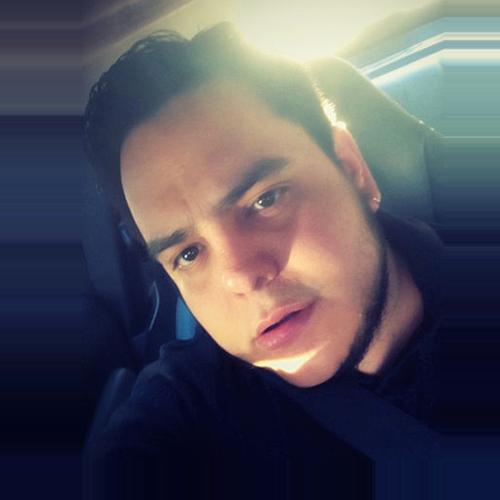
Age: 29